Lifting body

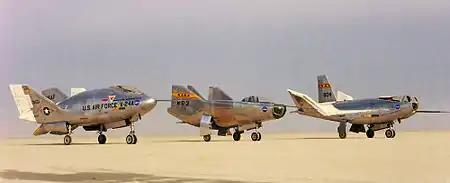
US X-24A, M2-F3 and HL-10 lifting bodies

A lifting body is a fixed-wing aircraft or spacecraft configuration in which the body itself produces lift. In contrast to a flying wing, which is a wing with minimal or no conventional fuselage, a lifting body can be thought of as a fuselage with little or no conventional wing. Whereas a flying wing seeks to maximize cruise efficiency at subsonic speeds by eliminating non-lifting surfaces, lifting bodies generally minimize the drag and structure of a wing for subsonic, supersonic and hypersonic flight, or spacecraft re-entry. All of these flight regimes pose challenges for proper flight safety.